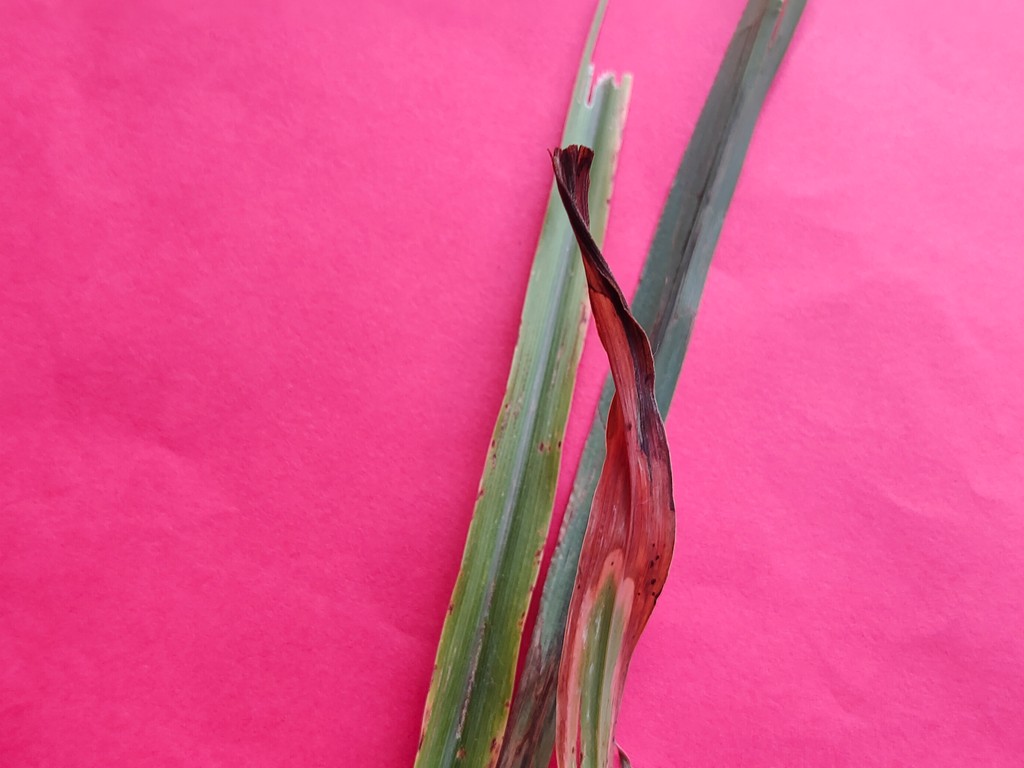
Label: Unhealthy